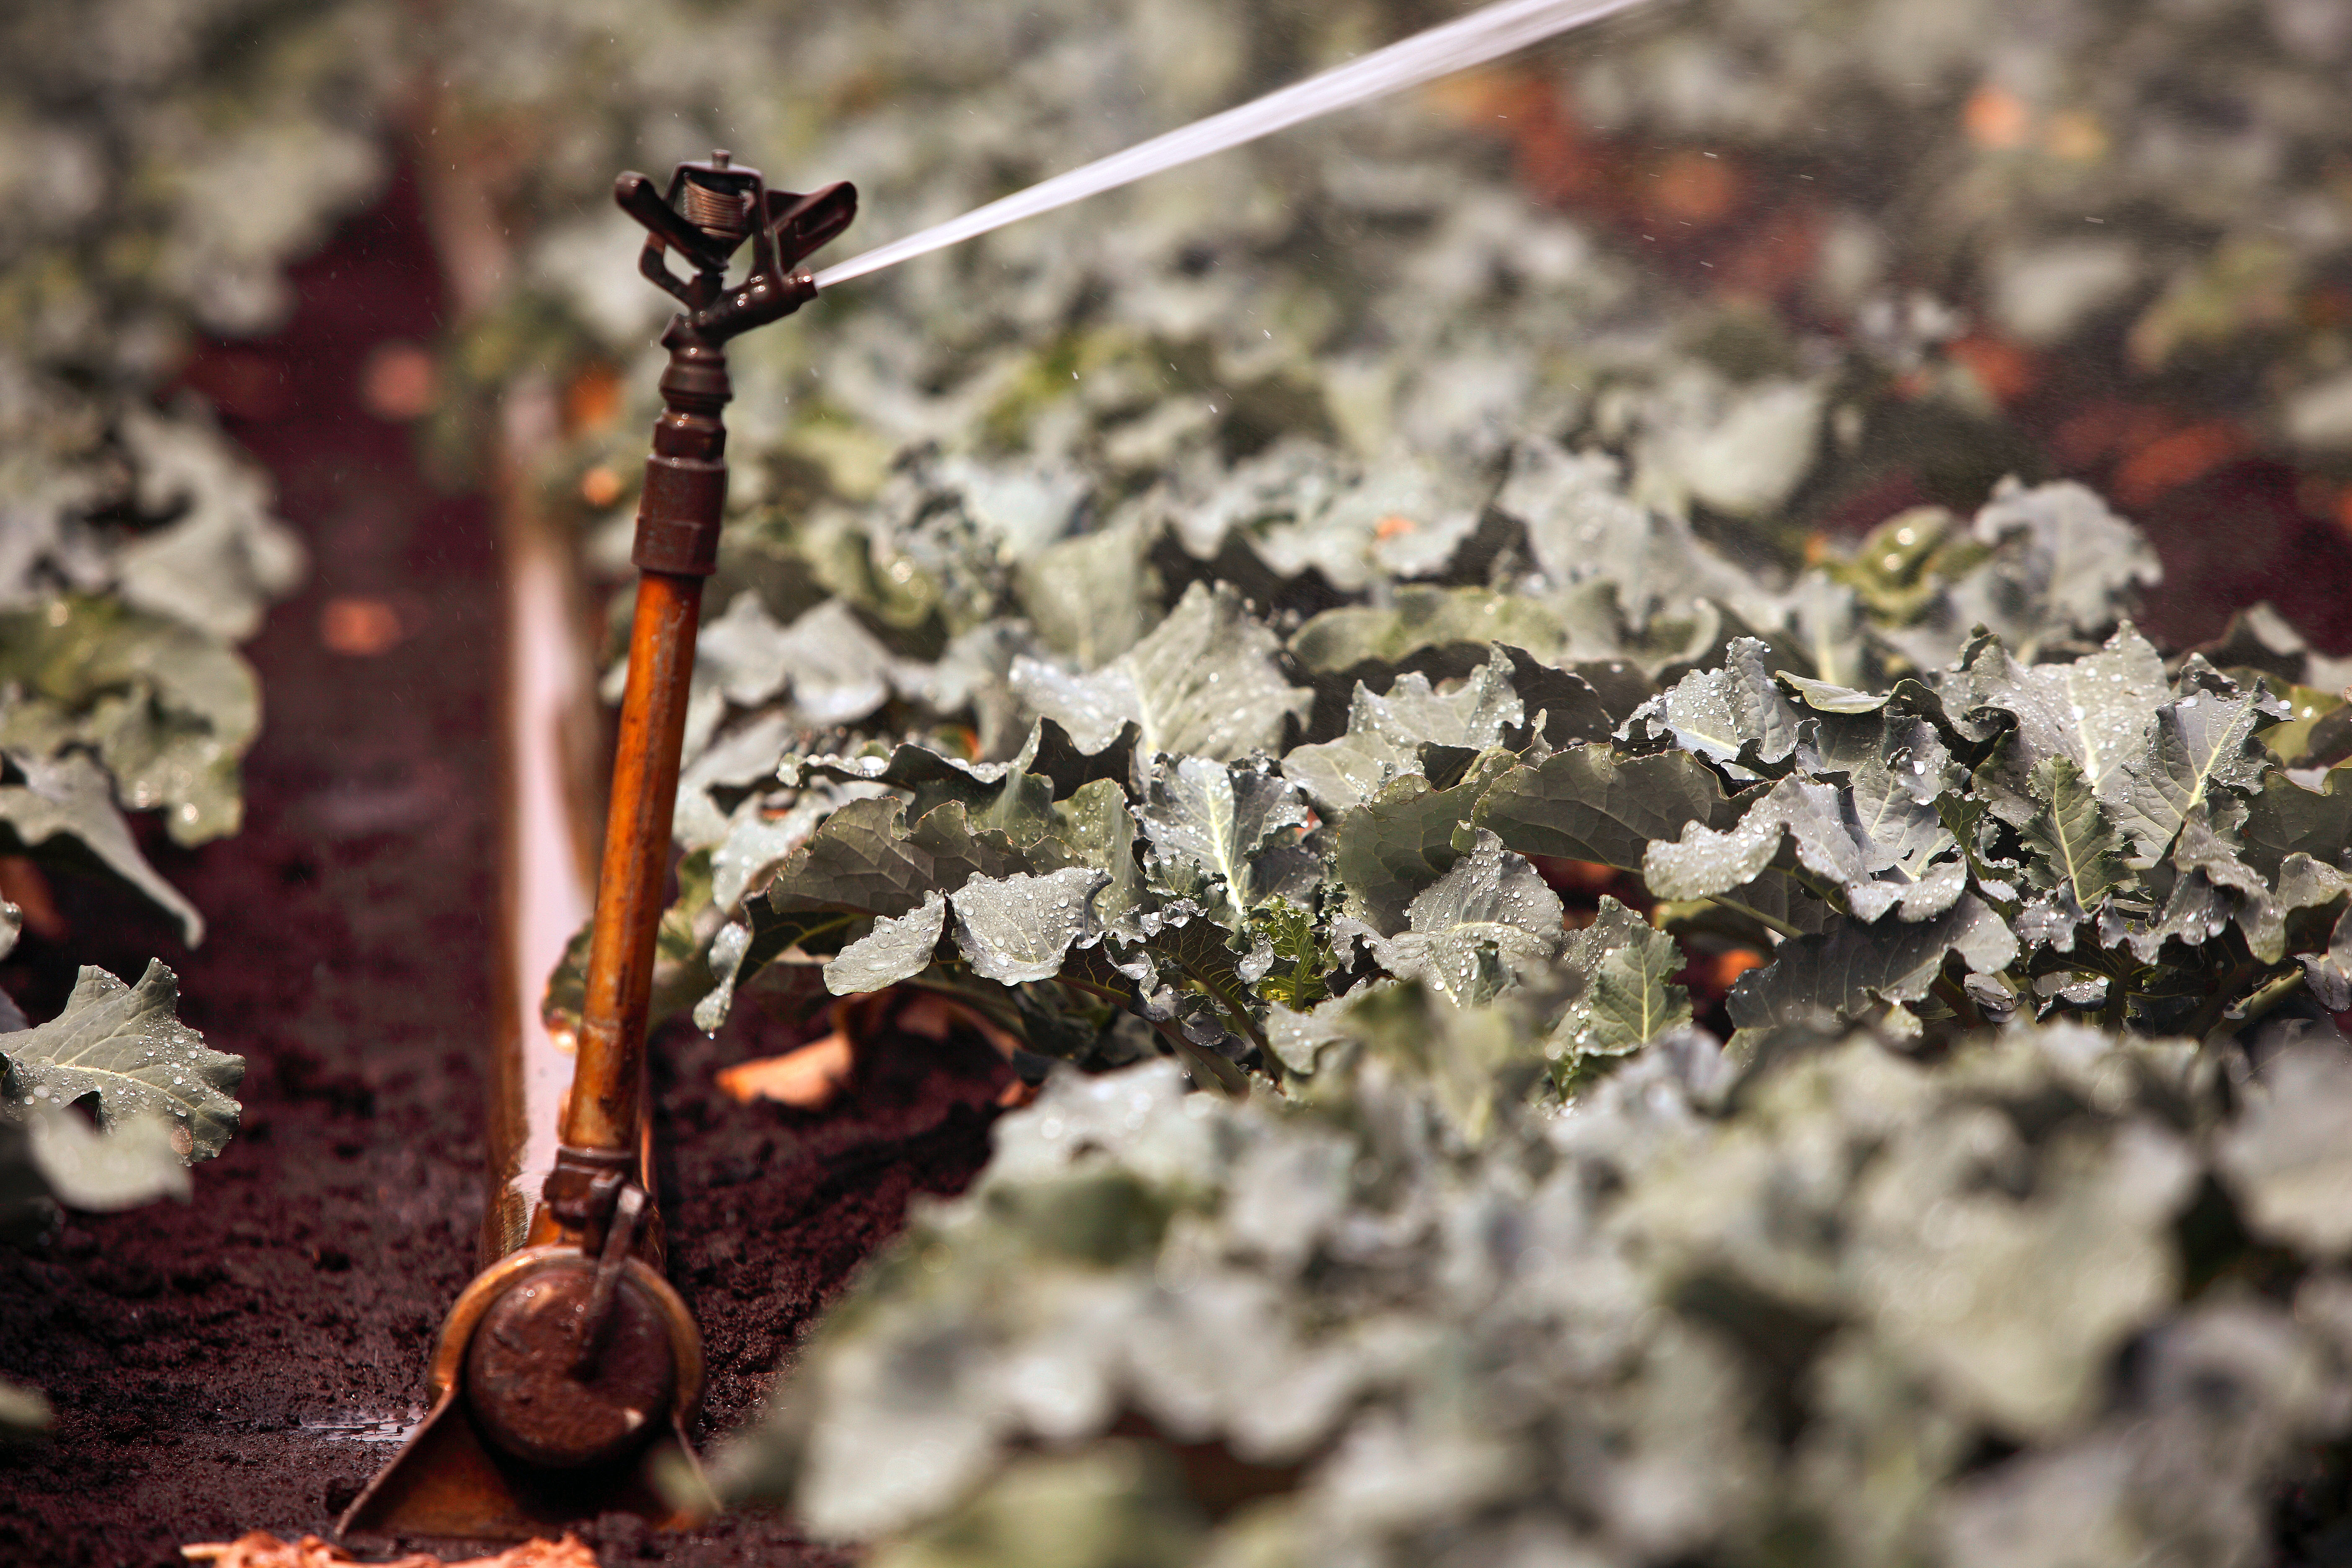
nature, branch, field, photography, rain, leaf, flower, produce, insect, autumn, canon, soil, agriculture, flora, season, fauna, broccoli, invertebrate, close up, eos, mark, ii, 5d, series, sprinkler, depthoffield, dof, august, oregon, ian, sane, gervais, macro photography, part4